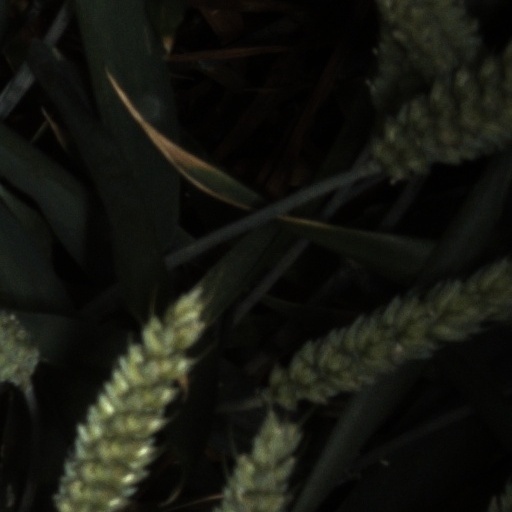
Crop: wheat